Marie-Galante

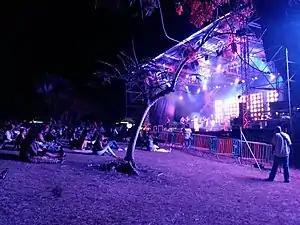
Terre de Blues Festival

Carnival troupes parade every Sunday afternoon through the streets, from January until the carnival festivities in February or March. Every year, at the end of January, a big carnival parade is organized in the main city, Grand-Bourg since 2013, called WOY MI MASS. It gathers about 9,000 to 10,000 people each year and has several carnival groups (with "Po", "Ti Mass" and drums) which almost all participate in a contest for the best costumes, the best music or the best choreography whose theme is imposed by the carnival committees, on a red carpet in front of a podium under the gaze of spectators and filmed live.